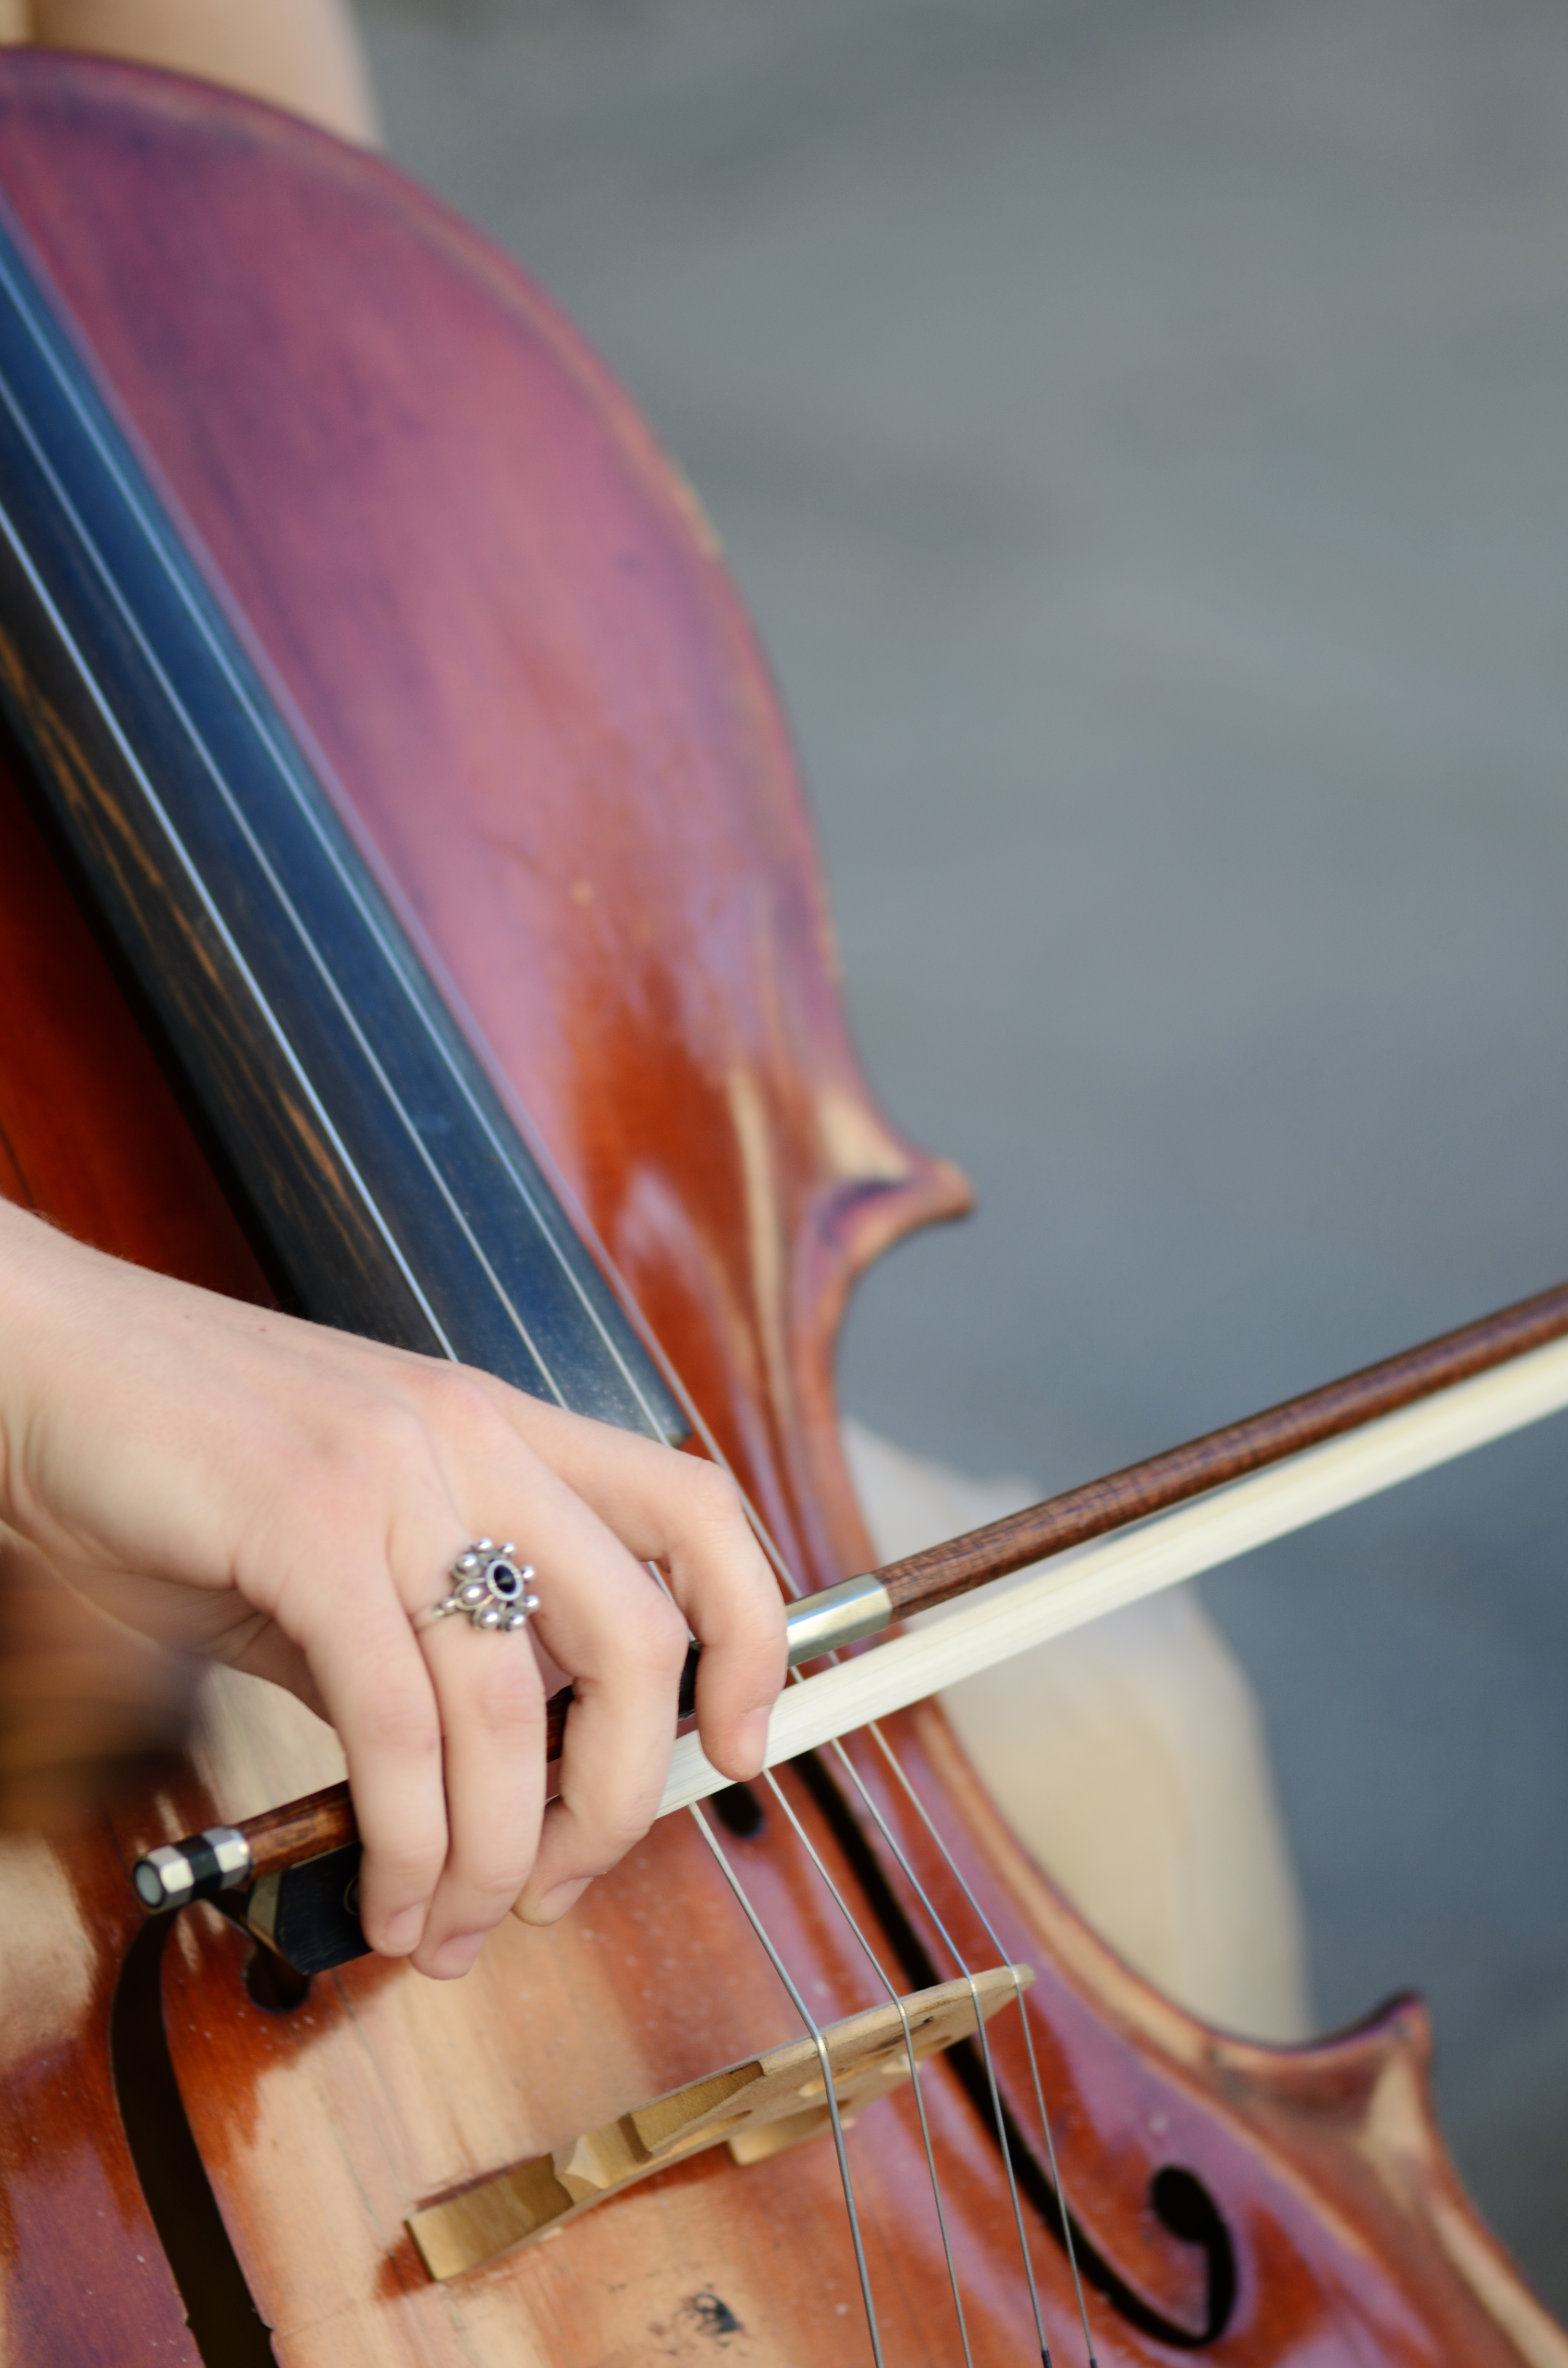
hand, music, guitar, string, acoustic guitar, concert, red, color, instrument, musician, musical instrument, close up, violin, musical, sound, cello, bass guitar, viola, violinist, symphony, fiddle, talent, symphonic, classical music, double bass, cellist, fiddler, instrumentalist, orchestra instrument, string instrument, bowed string instrument, violin family, viol